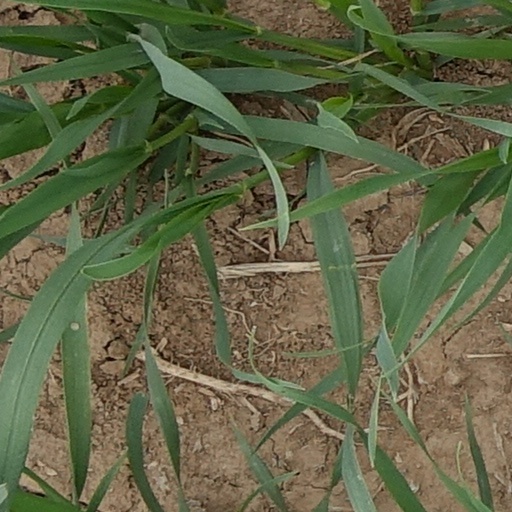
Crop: wheat